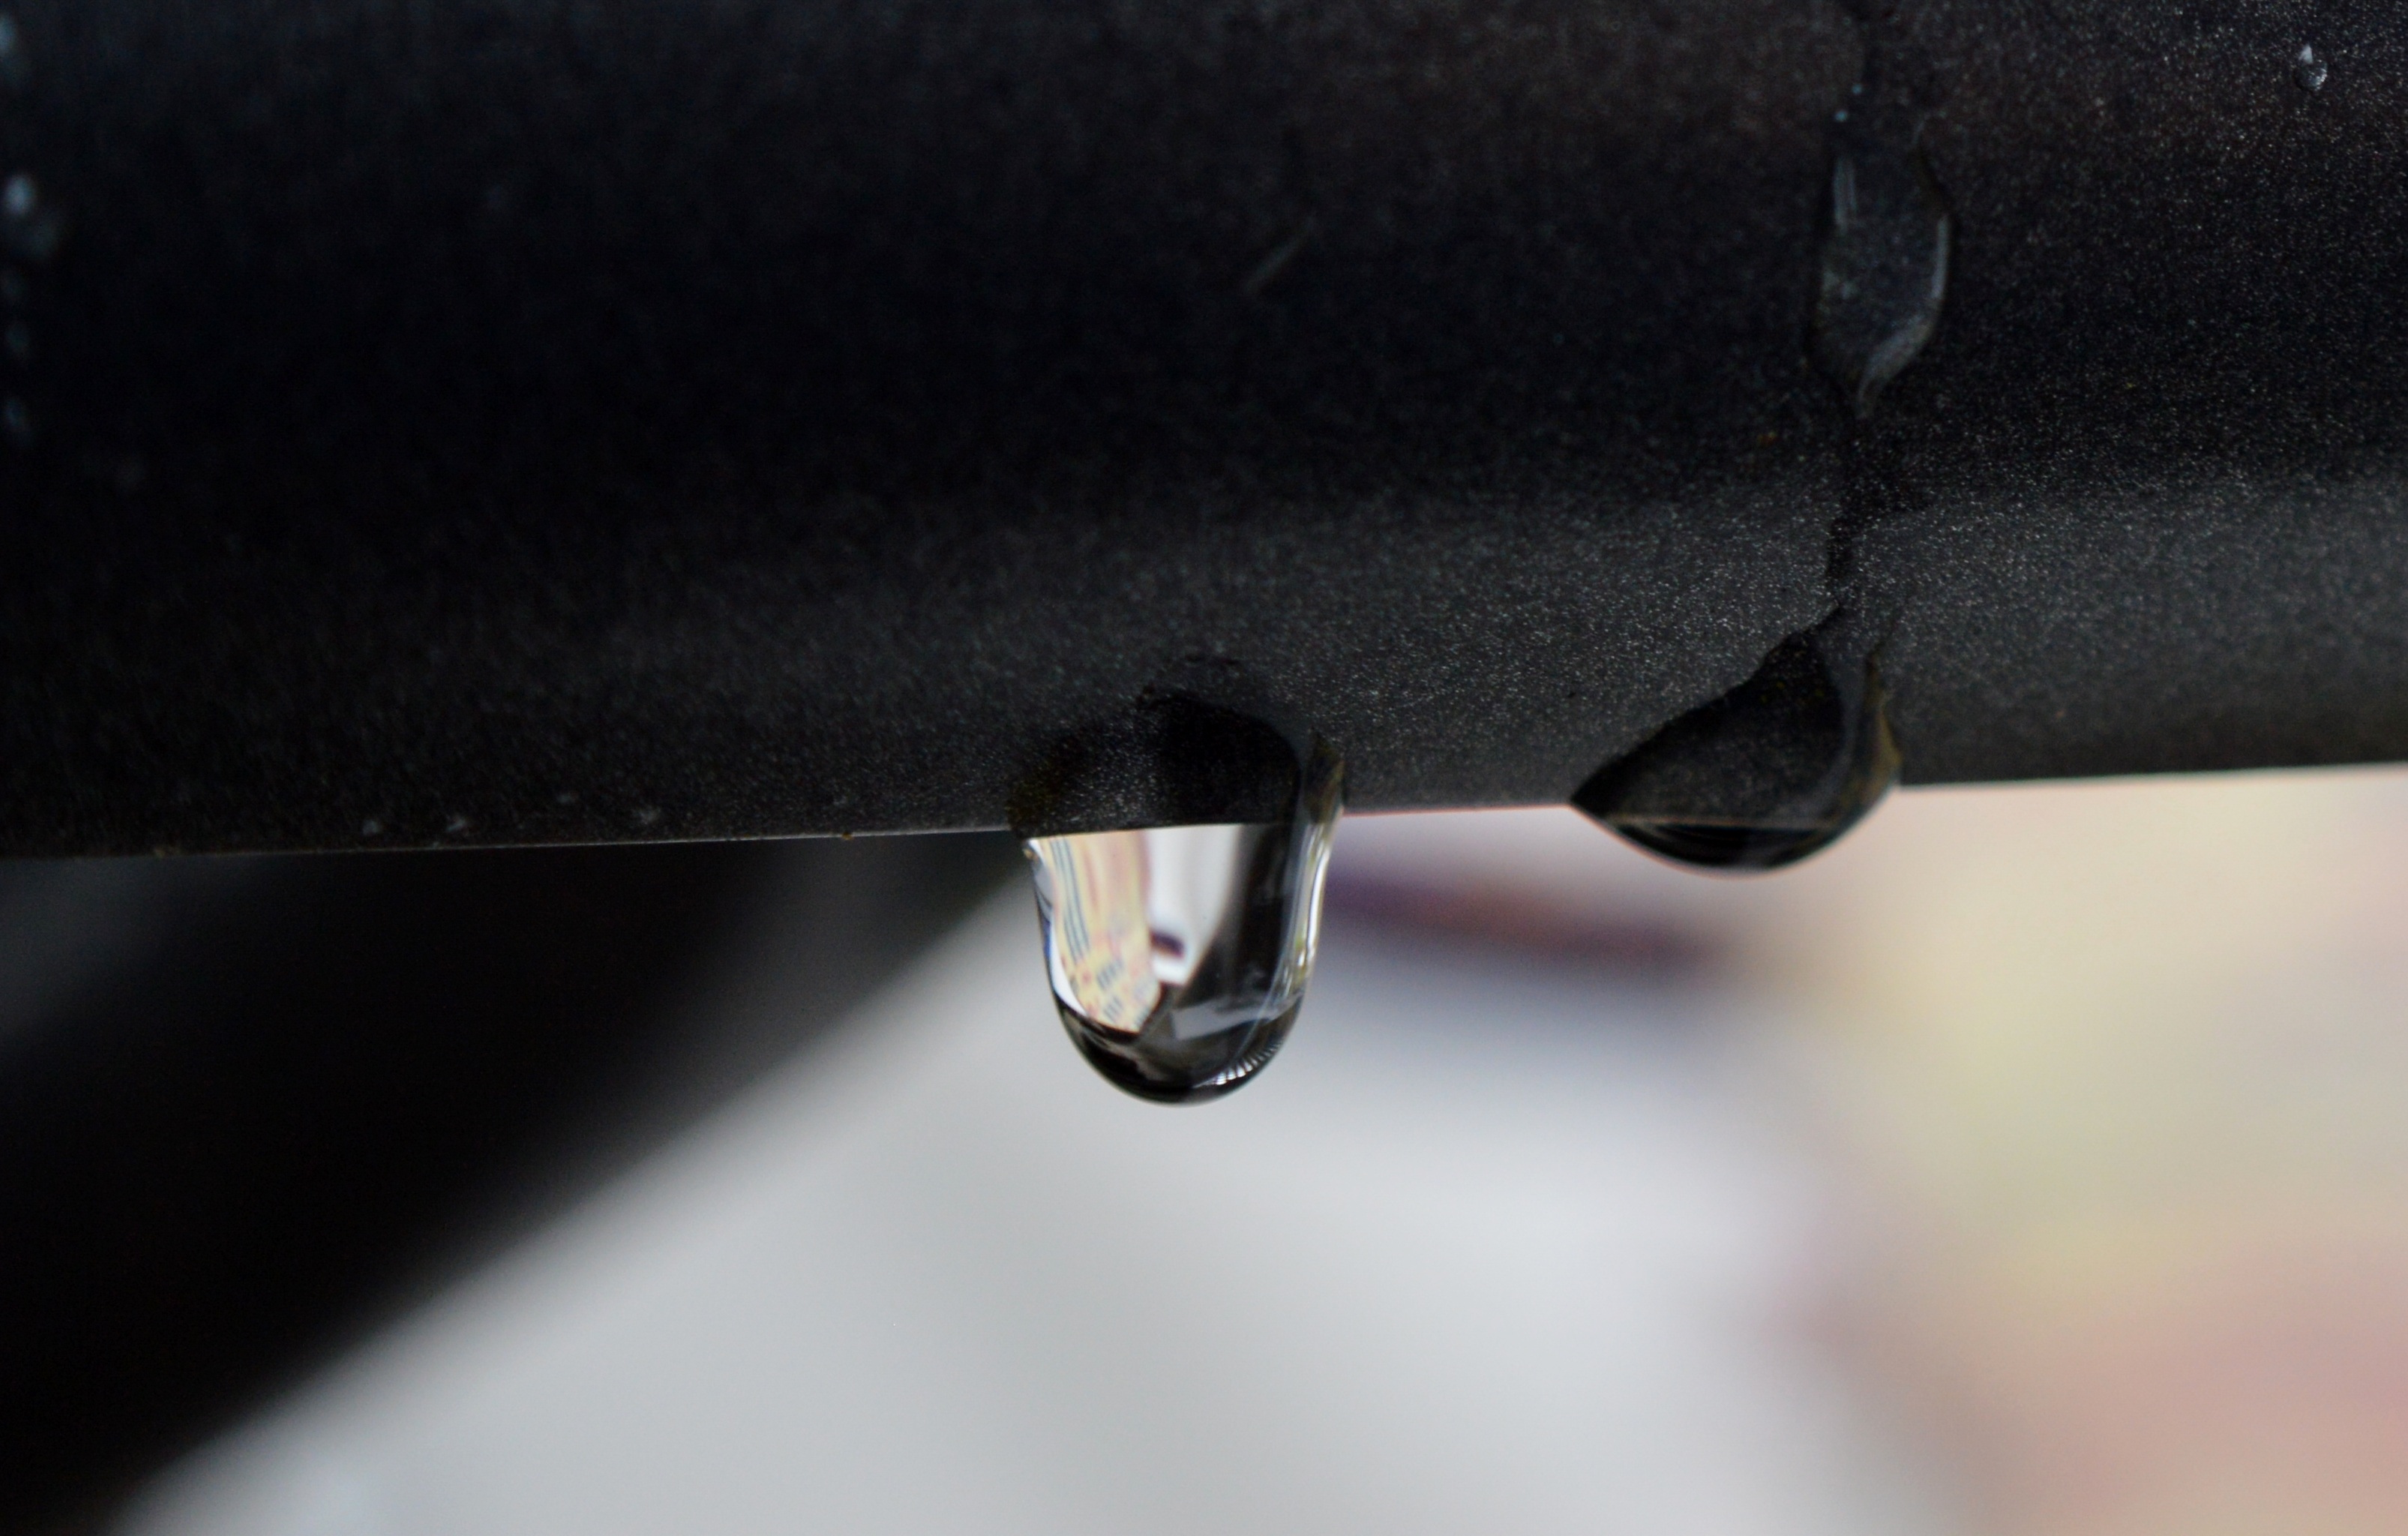
water, rain, guitar, wet, macro, black, drip, close up, glasses, gun, macro photography